Barong Temple

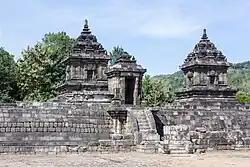
The gate of Barong temple and its two main buildings

Barong temple is a 9th-century Hindu candi (temple) located approximately 800 meters east-southeast from Ratu Boko compound. The temple is located on a hill in Candisari hamlet, Bokoharjo village, Prambanan subdistrict, Sleman Regency, Yogyakarta, Indonesia.